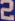
Number: 2